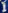
Number: 1